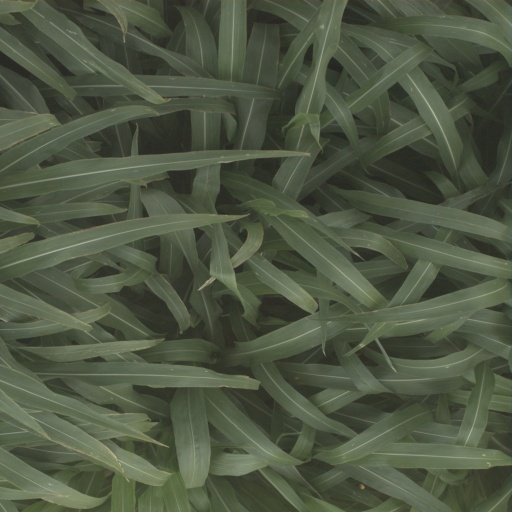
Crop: sorghum